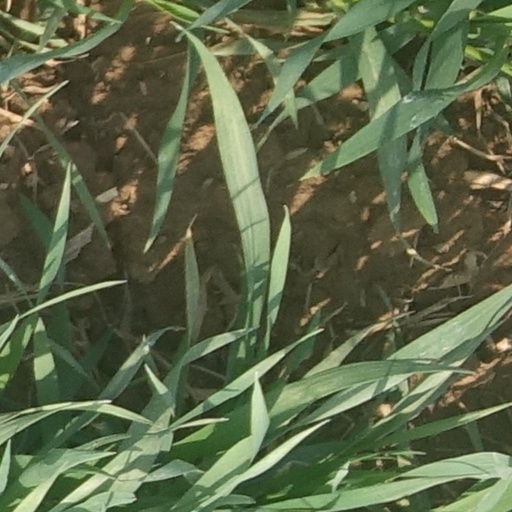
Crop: wheat